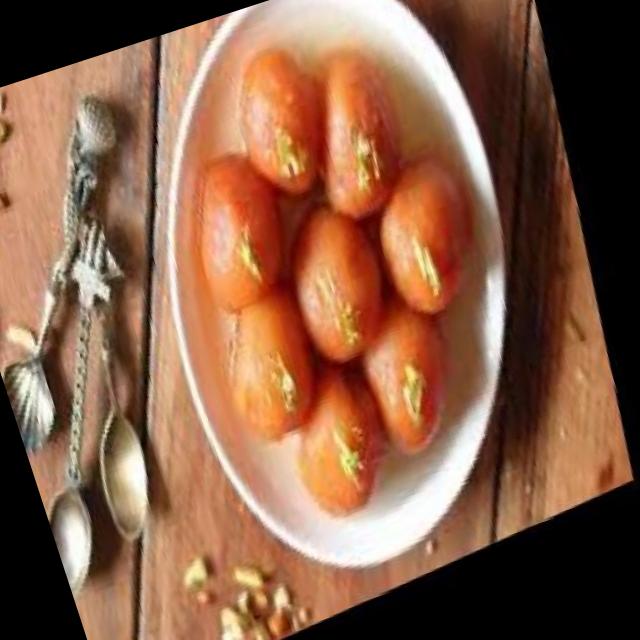
Dish: gulab_jamun